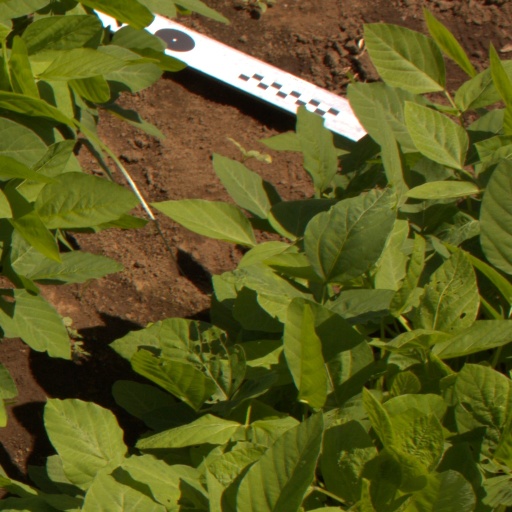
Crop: soybean